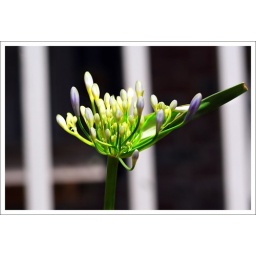
These have really became very pretty in my flower bed by my front door. They are just now blooming.